History House, Skowhegan

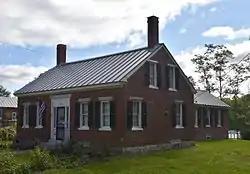

The Skowhegan History House is a historic house and museum at 66 Elm Street in Skowhegan, Maine. Built in 1839, this two-story brick house is one of the few of that period to survive Skowhegan's industrialization later in the 19th century. The house has served as a local history museum since 1937. It was listed on the National Register of Historic Places in 1983.